Elisabeth Eidenbenz

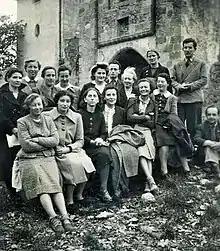
Elisabeth Eidenbenz (standing: 3rd from left) SAK staff meeting, Château de la Hille, 1941.

Elisabeth was a young teacher from Switzerland, teaching in Switzerland and Denmark until she decided to join the "Asociación de Ayuda a los Niños en Guerra" ("Association to Aid Children in War").